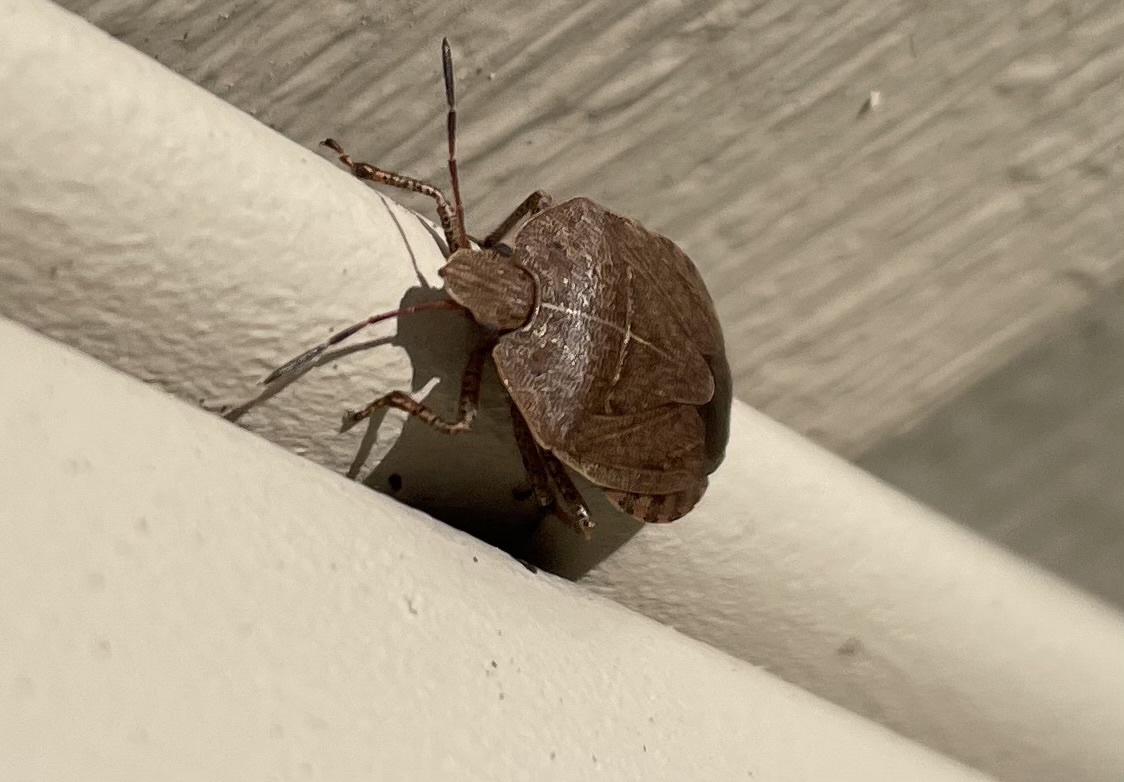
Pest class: stink_bug